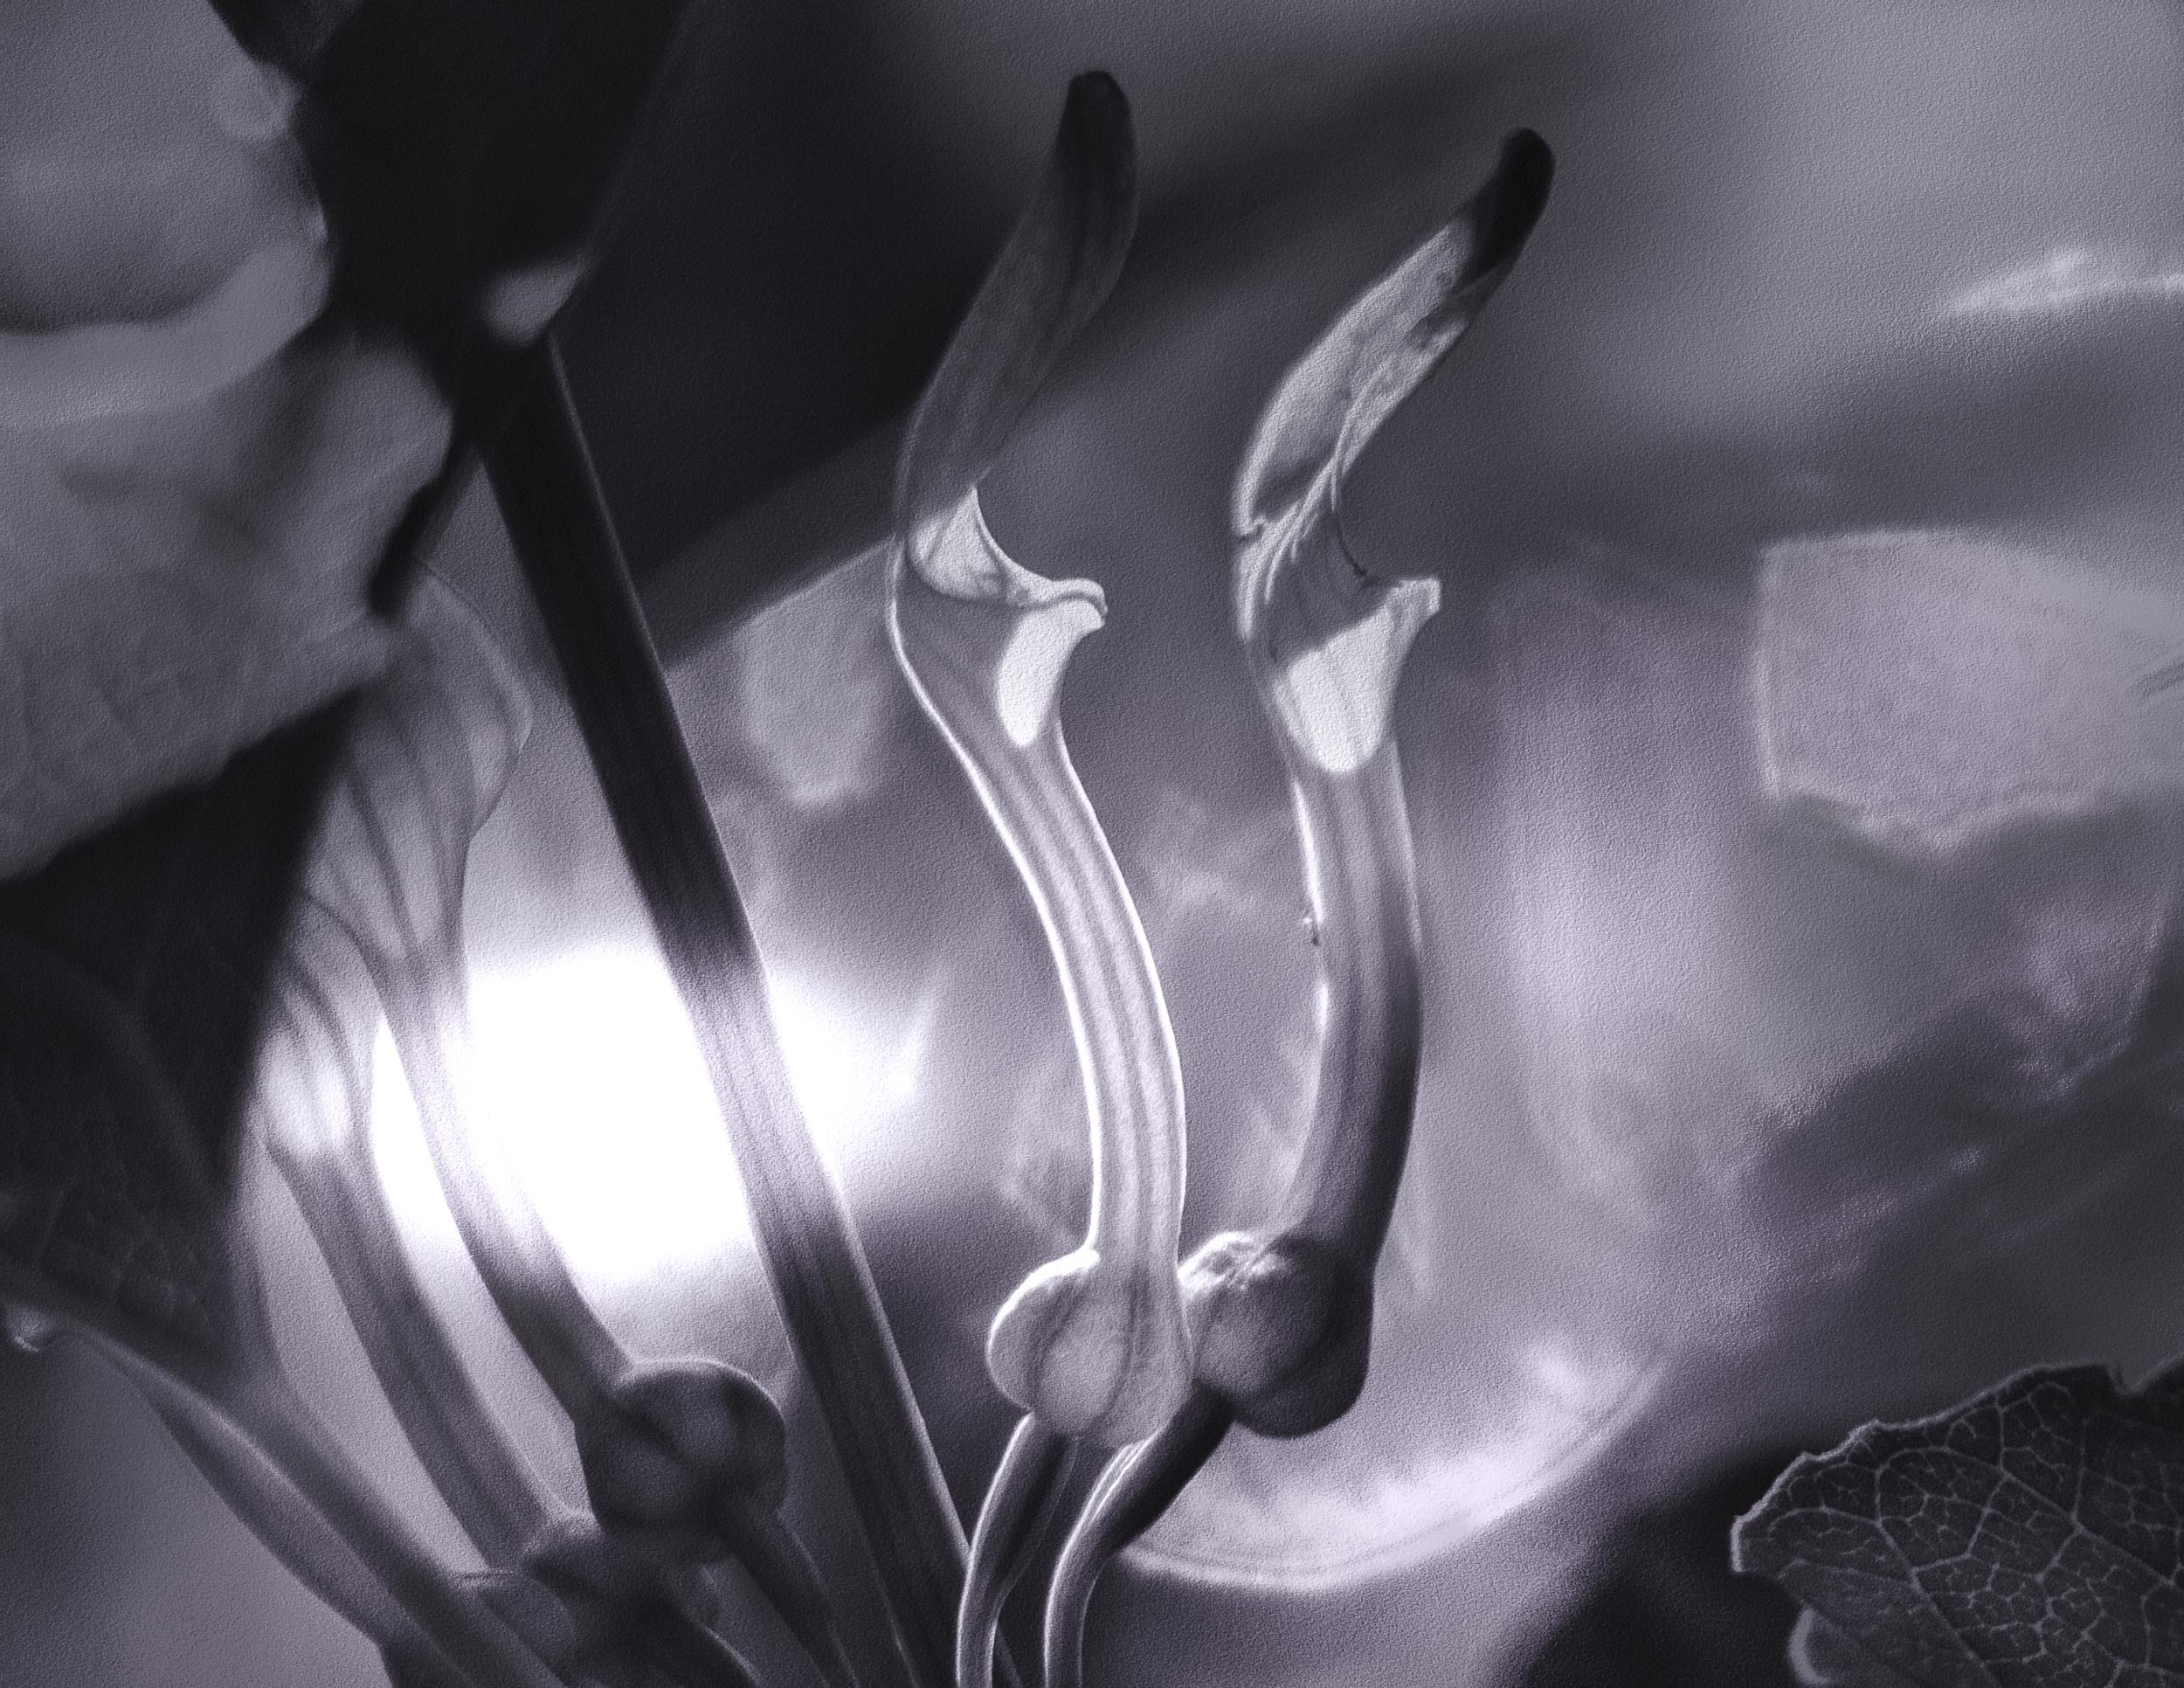
blossom, light, flower, bloom, europe, color, macro, darkness, nikon, black, monochrome, closeup, flora, flowers, human body, blackandwhite, happiness, noiretblanc, passion, organ, nikkor, d750, parfum, curuyann, softness, scent, perfume, treasure, leave, pointerssisters, sense